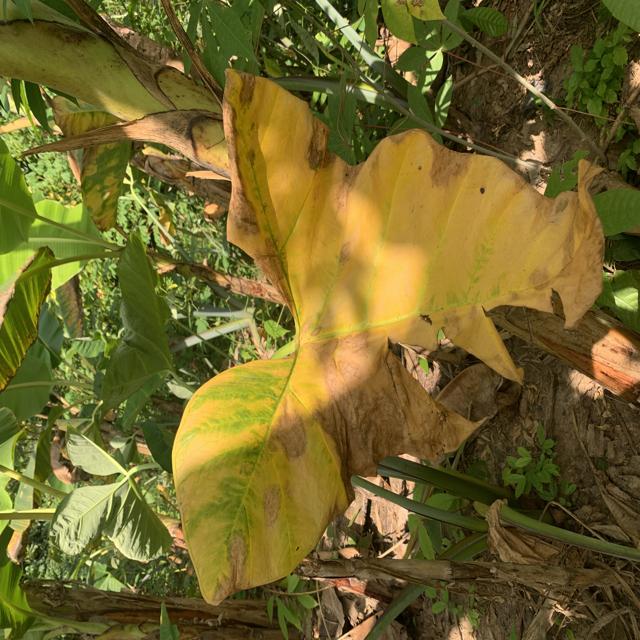
Label: Late_Blight